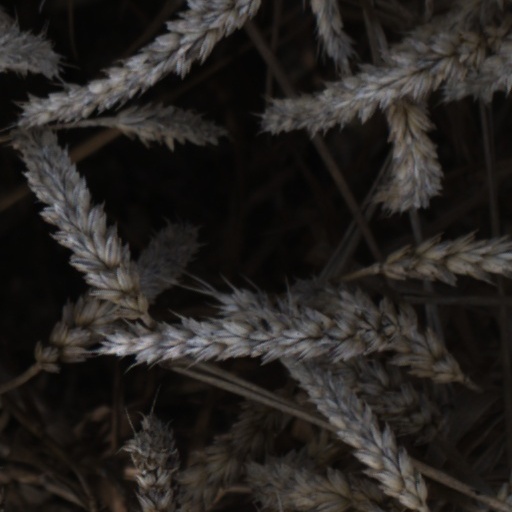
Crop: wheat